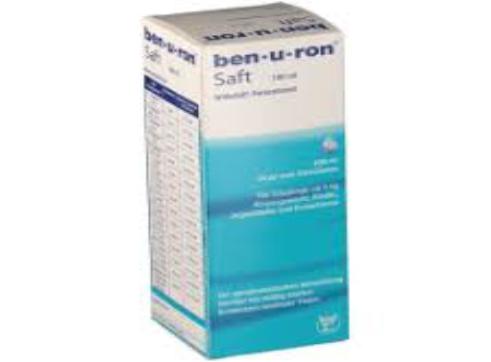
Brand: benuron
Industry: Medical